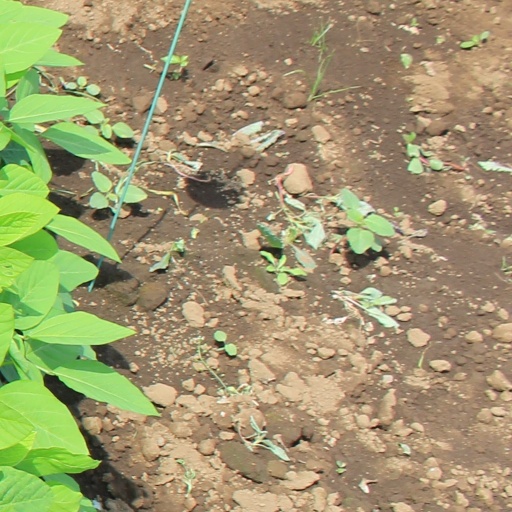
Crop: soybean